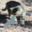
Label: cat